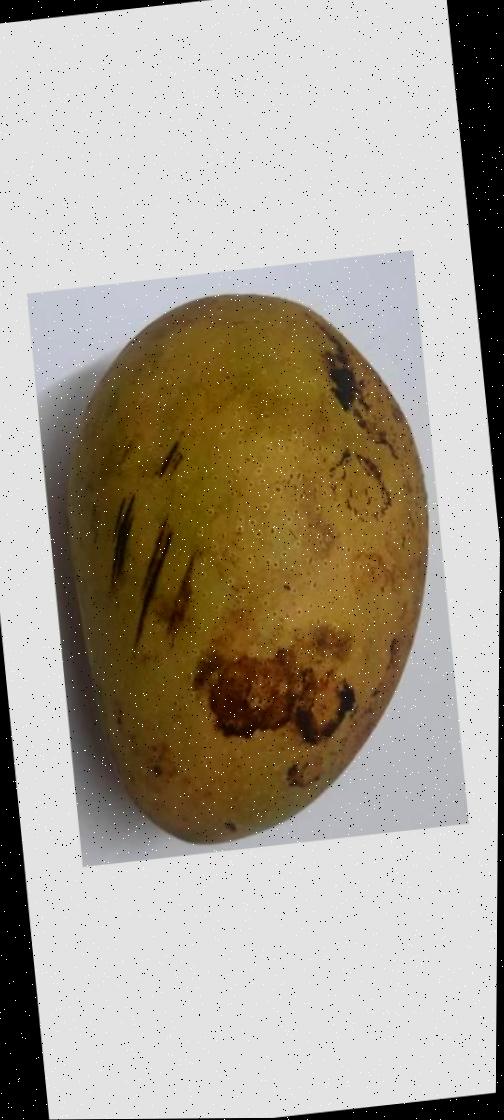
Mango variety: Ashshina Classic